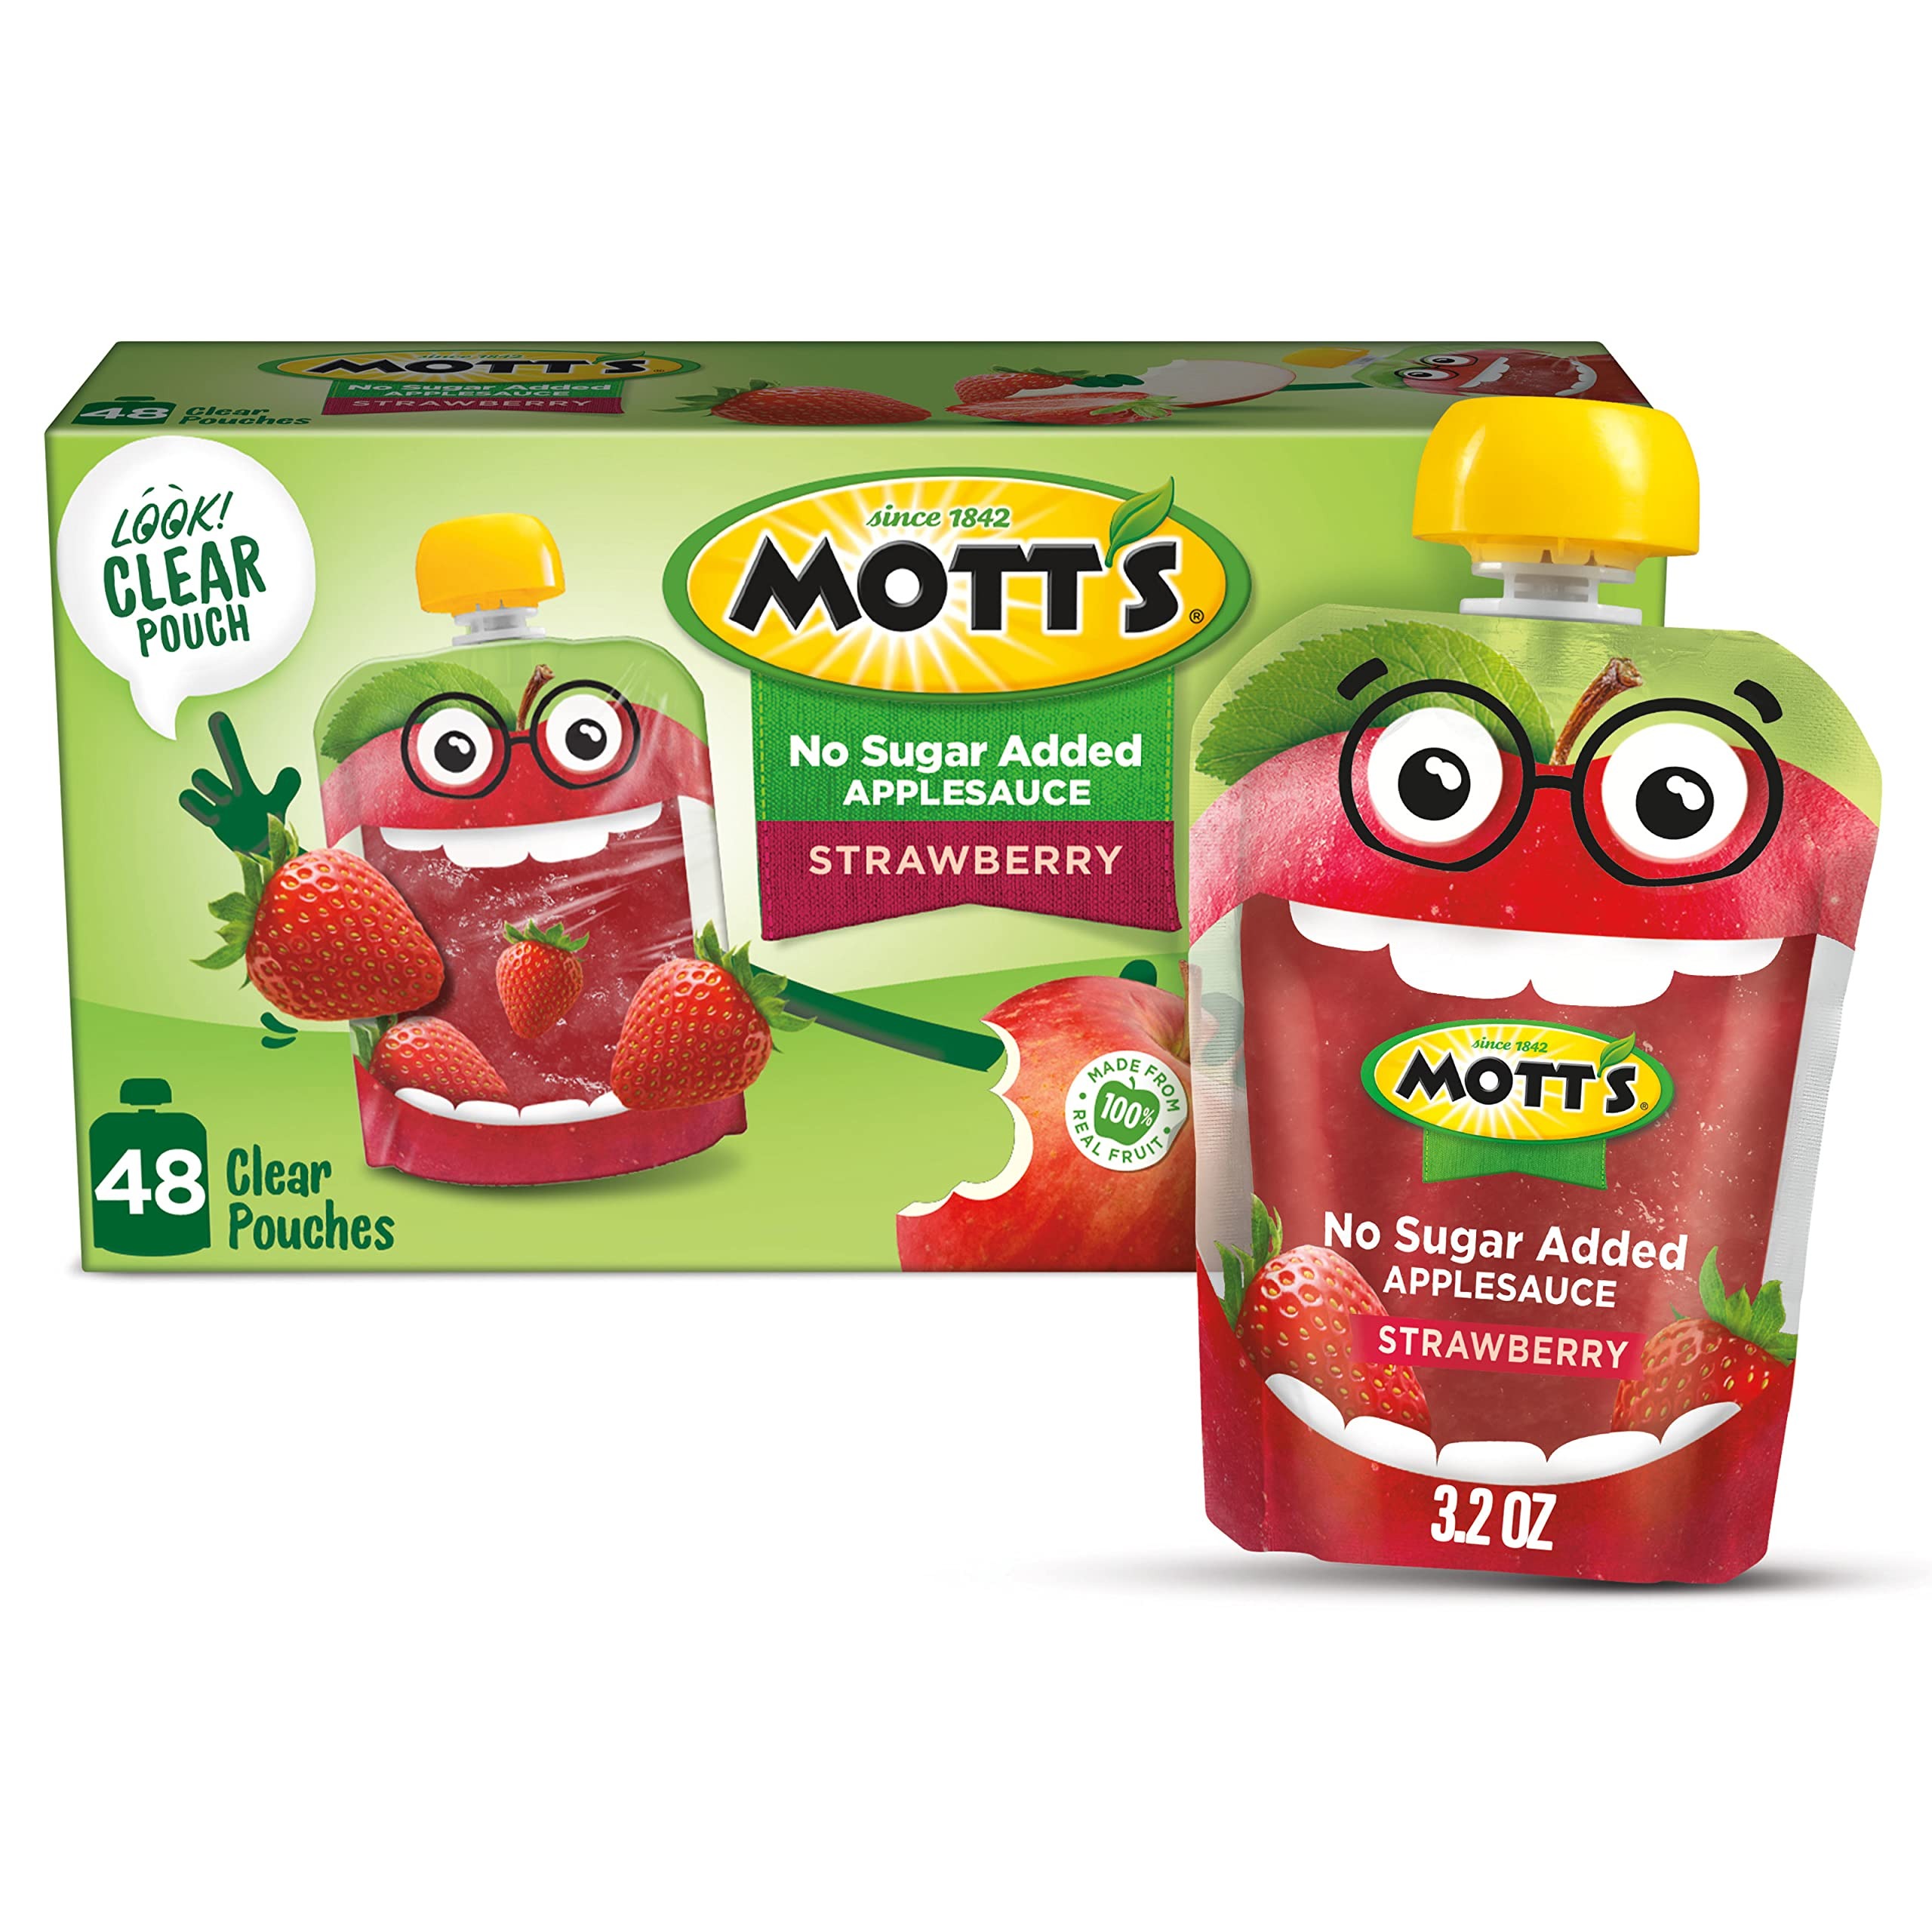
Item Name: Mott's No Sugar Added Strawberry Applesauce, 3.2 Oz Clear Pouches, 48 Count (4 Packs Of 12), Good Source Of Vitamin C, No Artificial Flavors
Bullet Point 1: 3.2 OZ CLEAR POUCHES: Clear pouches are ideal for mess-free snacking for your active kids to enjoy on the go and are a great addition to lunchboxes
Bullet Point 2: NO ARTIFICIAL FLAVORS: so you can feel good about making healthy choices
Bullet Point 3: NUTRITIOUS: Mott's is a fun options for your whole family
Bullet Point 4: PACKED WITH FLAVOR: Made from ripe apples mixed with the fresh taste of strawberries
Bullet Point 5: START STRONG: Healthy decisions today lead to a healthy future tomorrow
Value: 38.4
Unit: Ounce

Price: 44.99